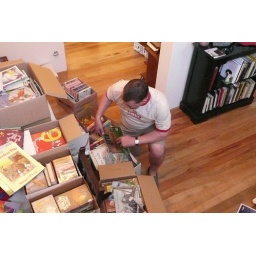
Ashley and his cat Shadow packing all the books donated to us for Nii Lamptey's school in Accra Ghana